Naval flight officer

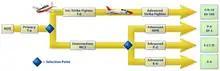
NFO Training Pipeline

Training for student NFOs (SNFOs) starts out the same as for student naval aviators (SNAs), with the same academic requirements and nearly identical physical requirements. The only real distinction in physical requirements is that SNFOs may have less than 20/40 uncorrected distance vision. Both SNAs and SNFOs complete Naval Introductory Flight Evaluation (NIFE) at Naval Aviation Schools Command (NAVAVSCOLSCOM) at Naval Air Station Pensacola, Florida before splitting off into different primary training tracks.